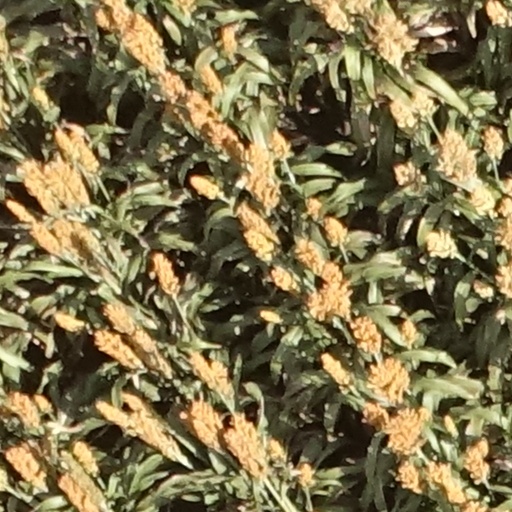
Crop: sorghum